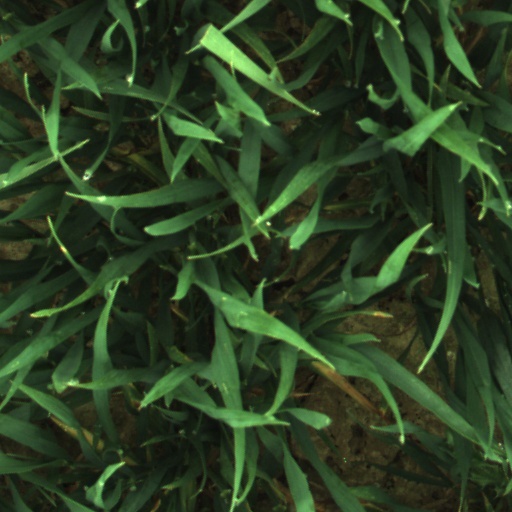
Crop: wheat